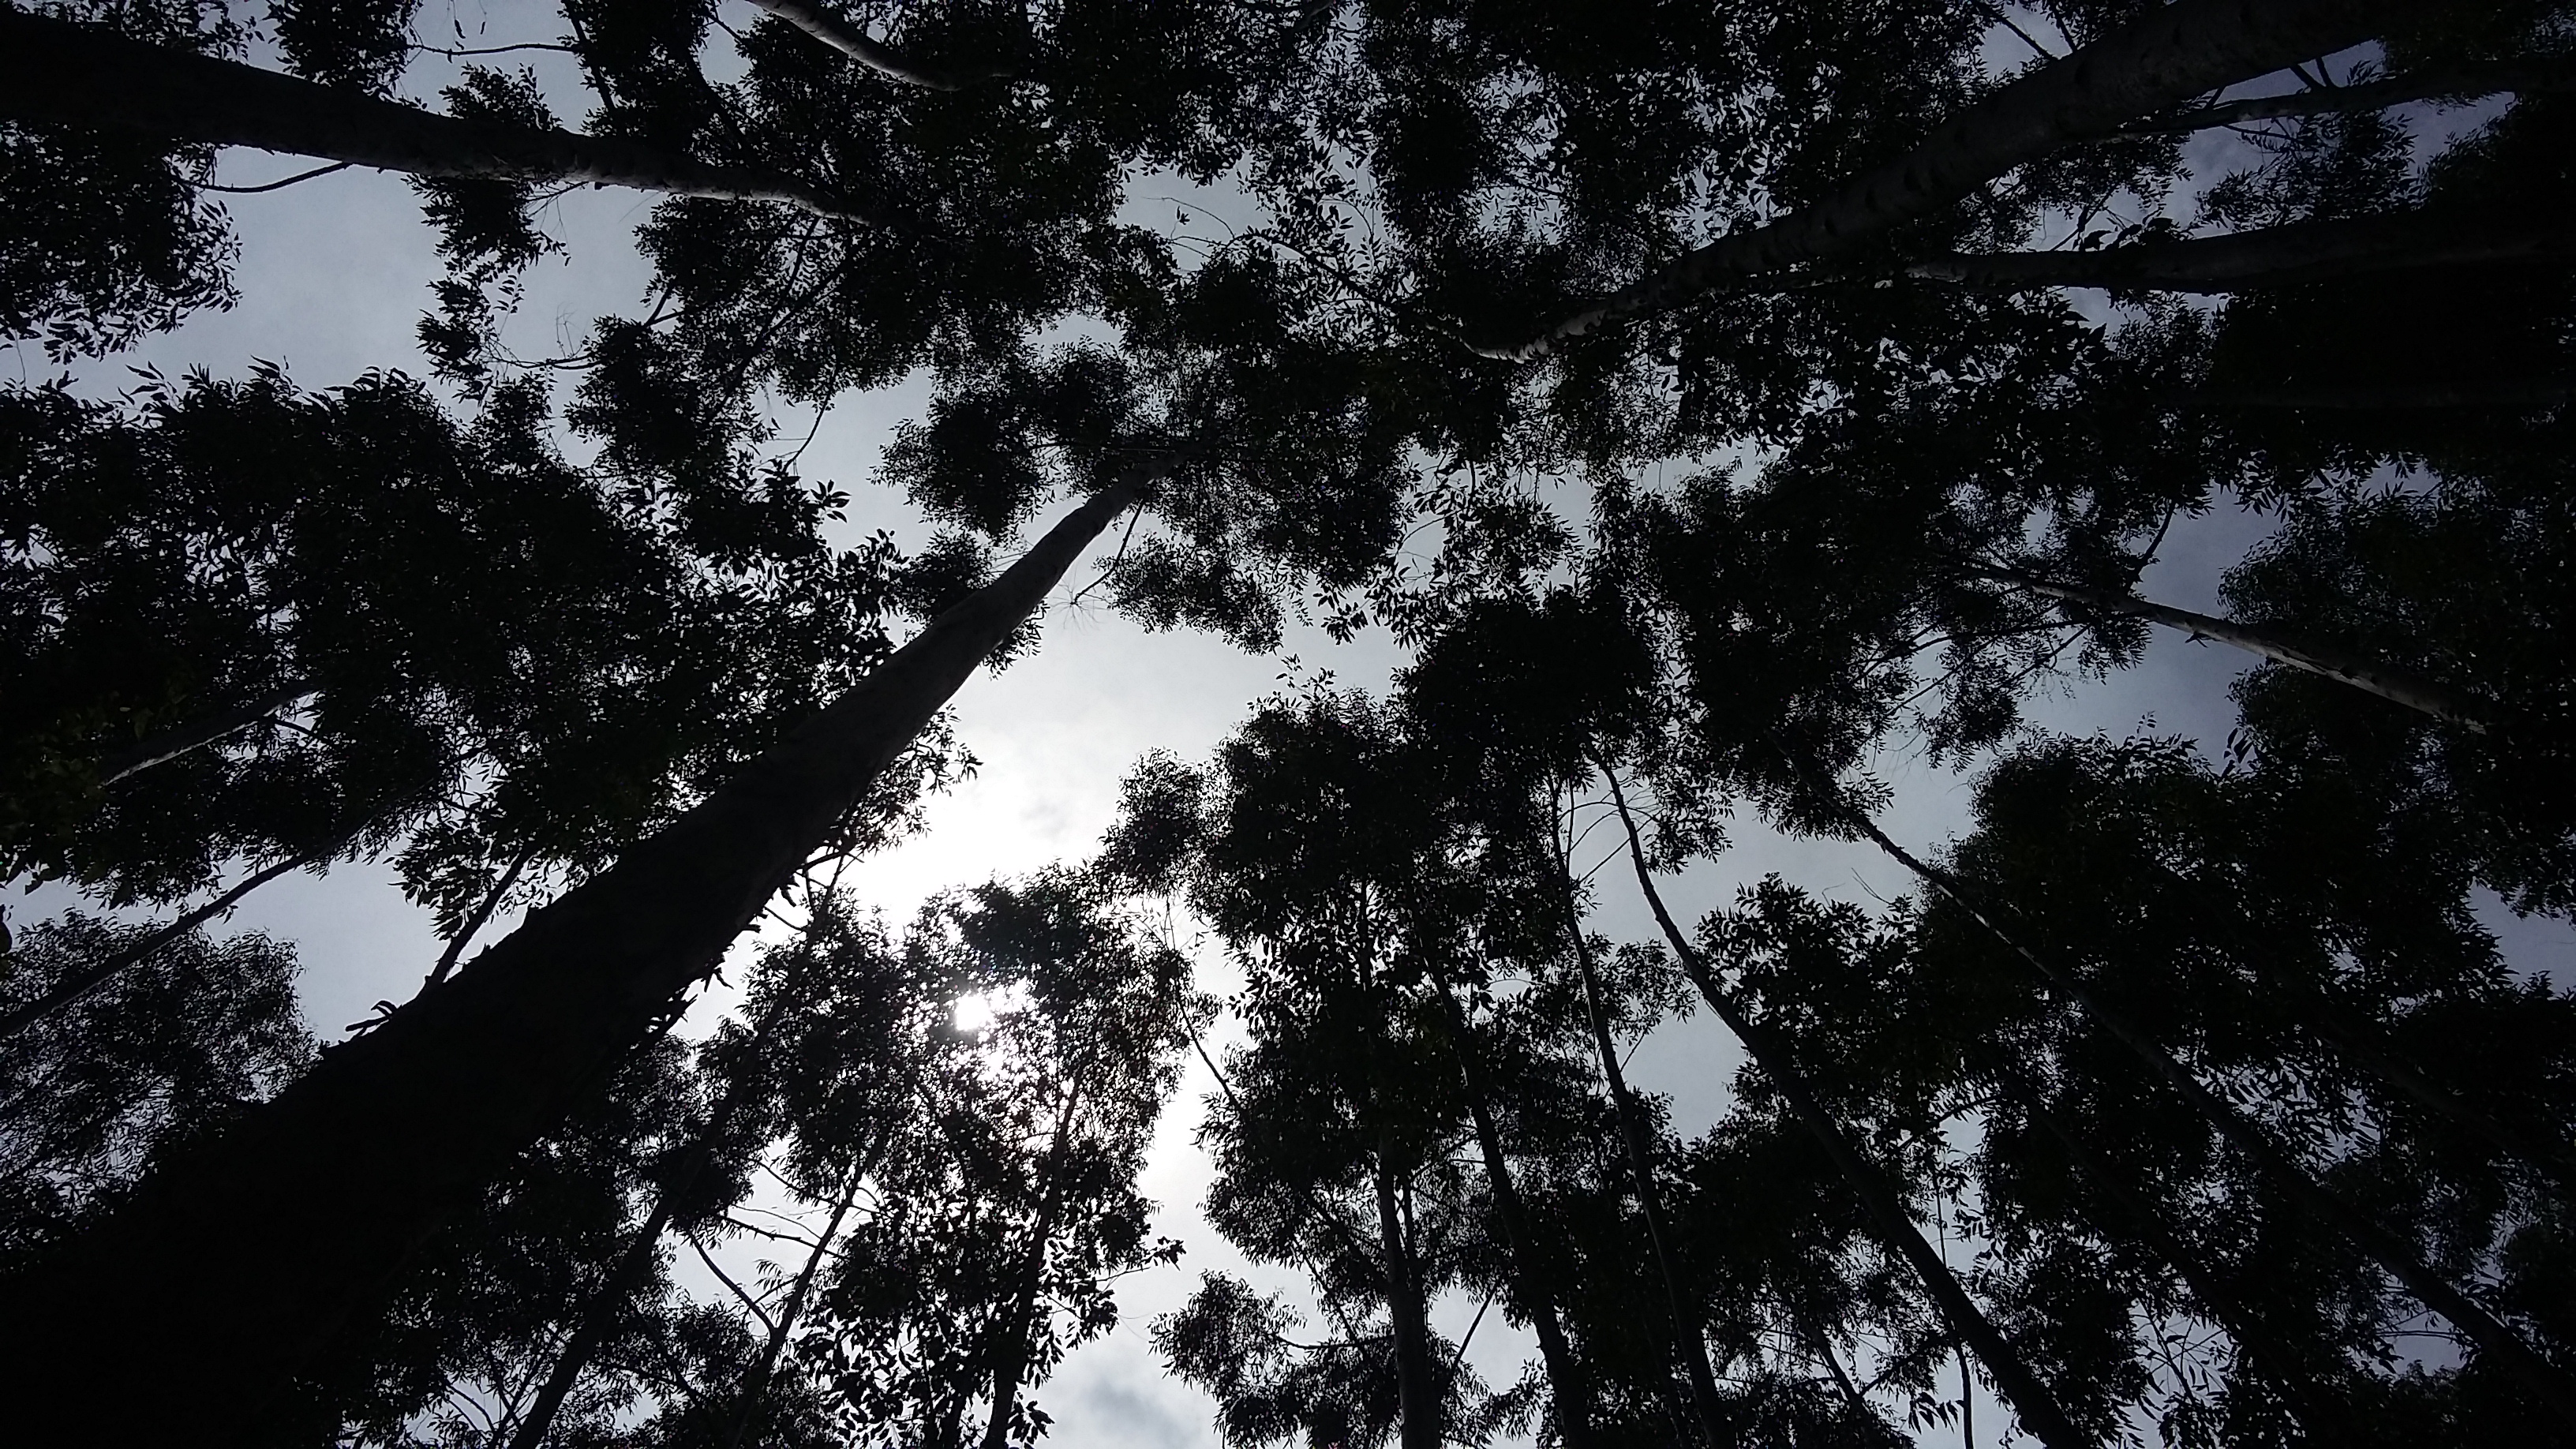
nature, tree, sky, black, branch, vegetation, monochrome photography, leaf, black and white, natural environment, woody plant, forest, monochrome, plant, trunk, biome, atmosphere, cloud, old growth forest, photography, sunlight, tropical and subtropical coniferous forests, rainforest, jungle, plant stem, temperate broadleaf and mixed forest, pattern, temperate coniferous forest, pine family, woodland, twig, style, meteorological phenomenon